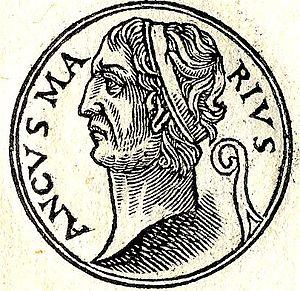
Les rois de Rome sont les rois ayant régné sur la Rome antique durant sa période monarchique qui commence avec la fondation légendaire de Rome par Romulus en 753 av. J.-C. et prend fin avec la chute de Tarquin le Superbe et l'avènement de la République romaine, en 509 av. J.-C.. L'histoire traditionnelle romaine s'est fixée au IIIᵉ siècle av. J.-C. sur une série de sept rois, excluant d'autres souverains au règne éphémère.
Ancus Marcius est le quatrième des sept rois légendaires de la Rome antique. Il règne de -640 à -616.